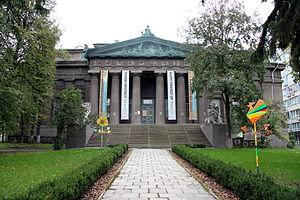
Le musée national d'art d'Ukraine est un musée consacré à l'art et situé à Kiev, en Ukraine.